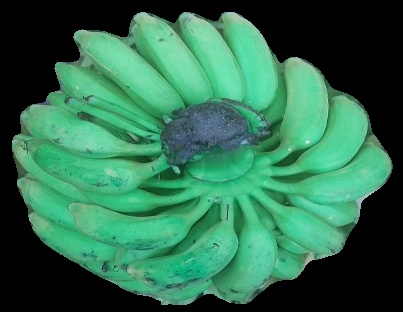
Variety: elakki-bale
Grade: grade1